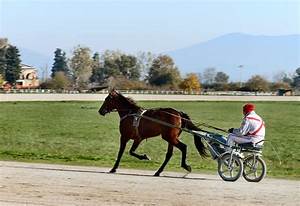
Label: horse